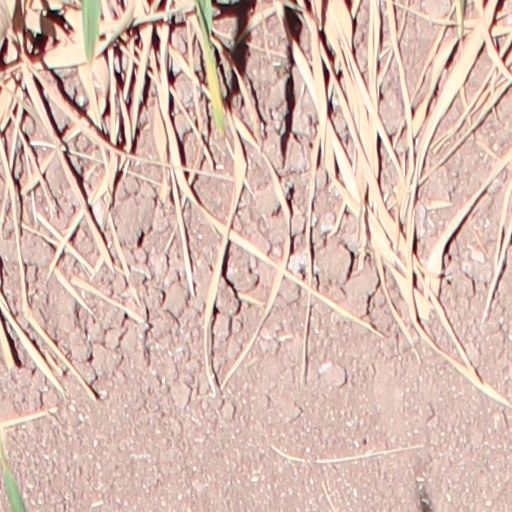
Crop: wheat